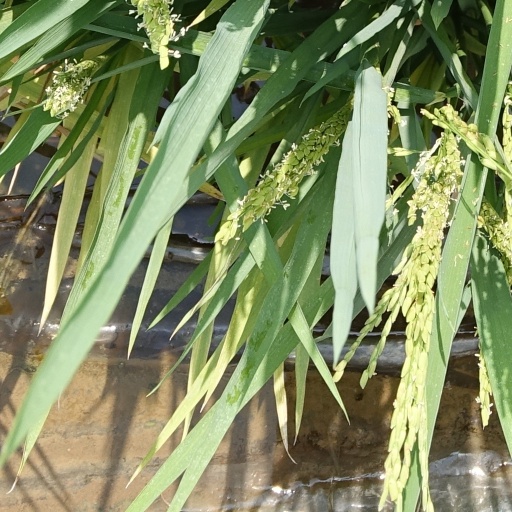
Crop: rice